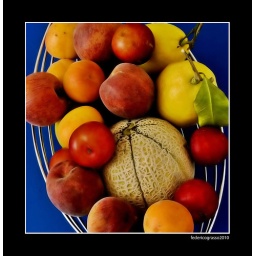
fresh fruit in blue